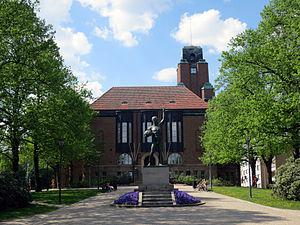
La mairie de Lahti est un bâtiment situé dans le quartier central de Lahti en Finlande.